Roses (store)

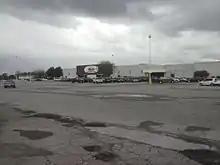
Roses store at Five Points Mall in Marion, Indiana. This location is Roses first store in Indiana, and among three stores in Indiana--the others are in Anderson and Indianapolis.

Following the war, Roses' first real shopping center store opened in the Midtown Center at Wards Corner, also in Norfolk. Roses found the shopping center location successful and quickly went on to open stores in newly constructed centers throughout its marketing area. Early shopping center stores include No. 127 in Greenville, South Carolina's Lewis Plaza; No. 130 in Raleigh's Cameron Village; No. 132 in Greensboro's Summit Center, and No. 135 in Jacksonville, North Carolina's New River Plaza. Each of these stores was larger than the previous, leading the company in the direction it would take in the 1960s. When a shopping center location opened in Spartanburg's Pinewood Plaza in 1961, the building had around of floor space and advertised itself as a "discount department store". Other similar stores opened in Greensboro, Louisville, Roanoke and Virginia Beach before a prototype store that opened in High Point, North Carolina. In 1965, Roses opened a store in Morristown, Tennessee. From this point on until the 1990s, Roses began replacing smaller stores with these large shopping center locations. These shopping centers stores upgraded the lunch counters that had been a feature in most of the older downtown stores with cafeterias.